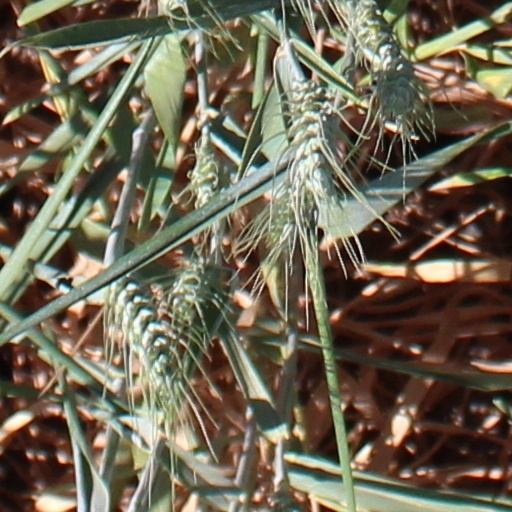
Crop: wheat